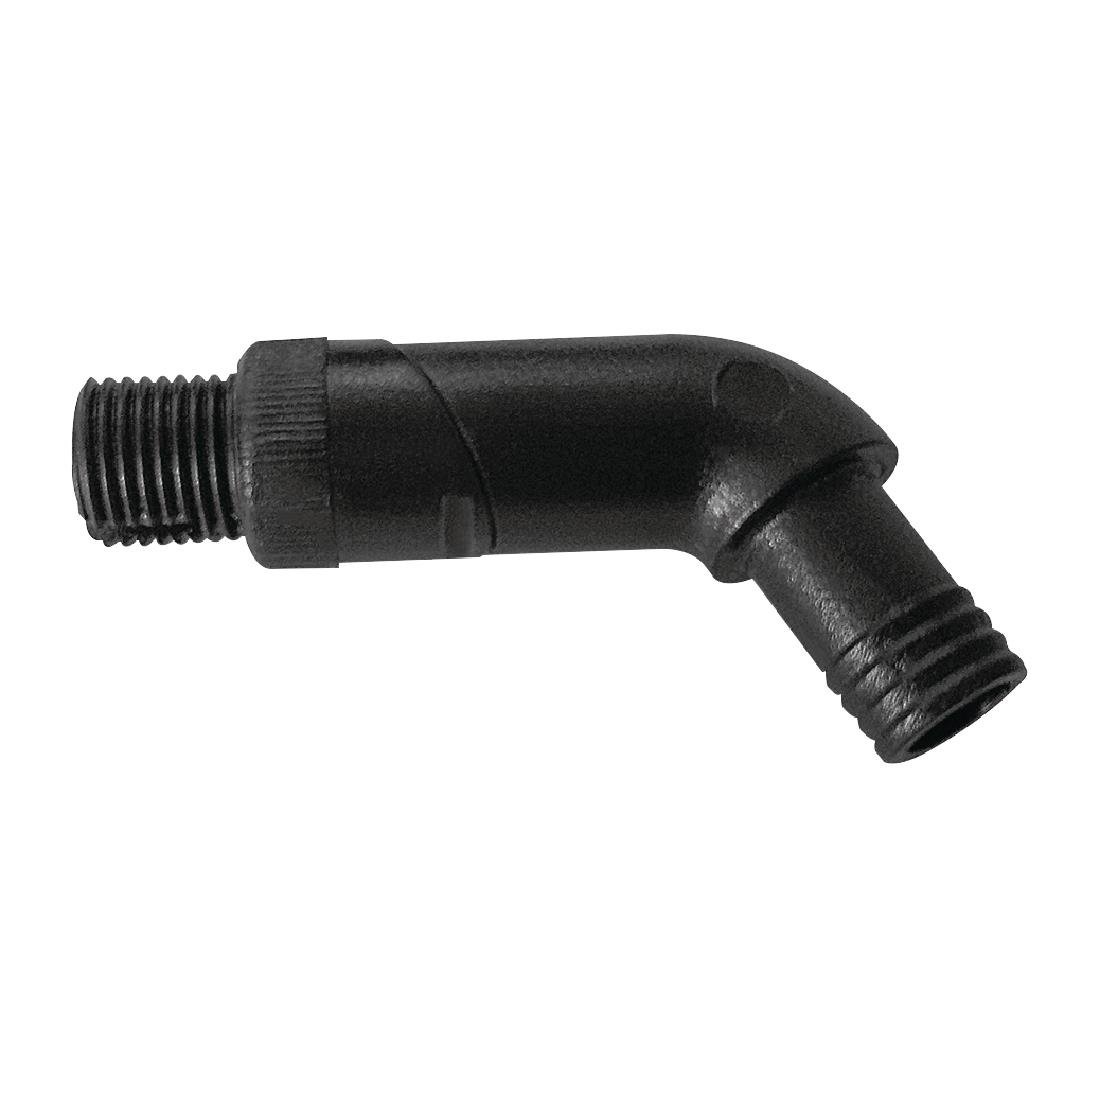
Polar Inner Drainage Tube
Polar Inner Drainage Tube Fits DB331, DB332 and DB843 Replacement inner drainage tube for Polar slush machines. Product Features: Dimensions: 8(H) x 50(W) x 26(D)mm Material: Plastic Weight: 0g
Brand: Polar
Category: Home & Garden > Kitchen & Dining > Kitchen Appliance Accessories > Ice Maker Accessories > Ice Maker Scoops